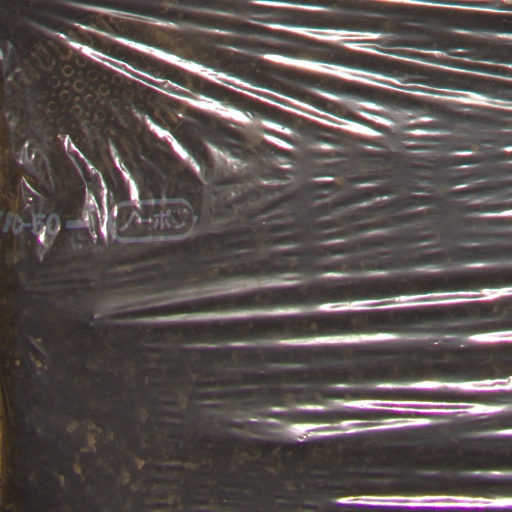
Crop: Jerusalem artichoke